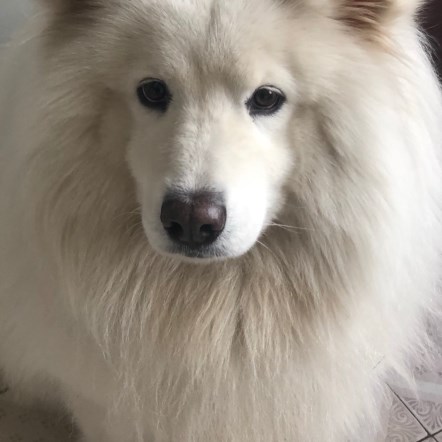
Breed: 2192-n000088-Samoyed